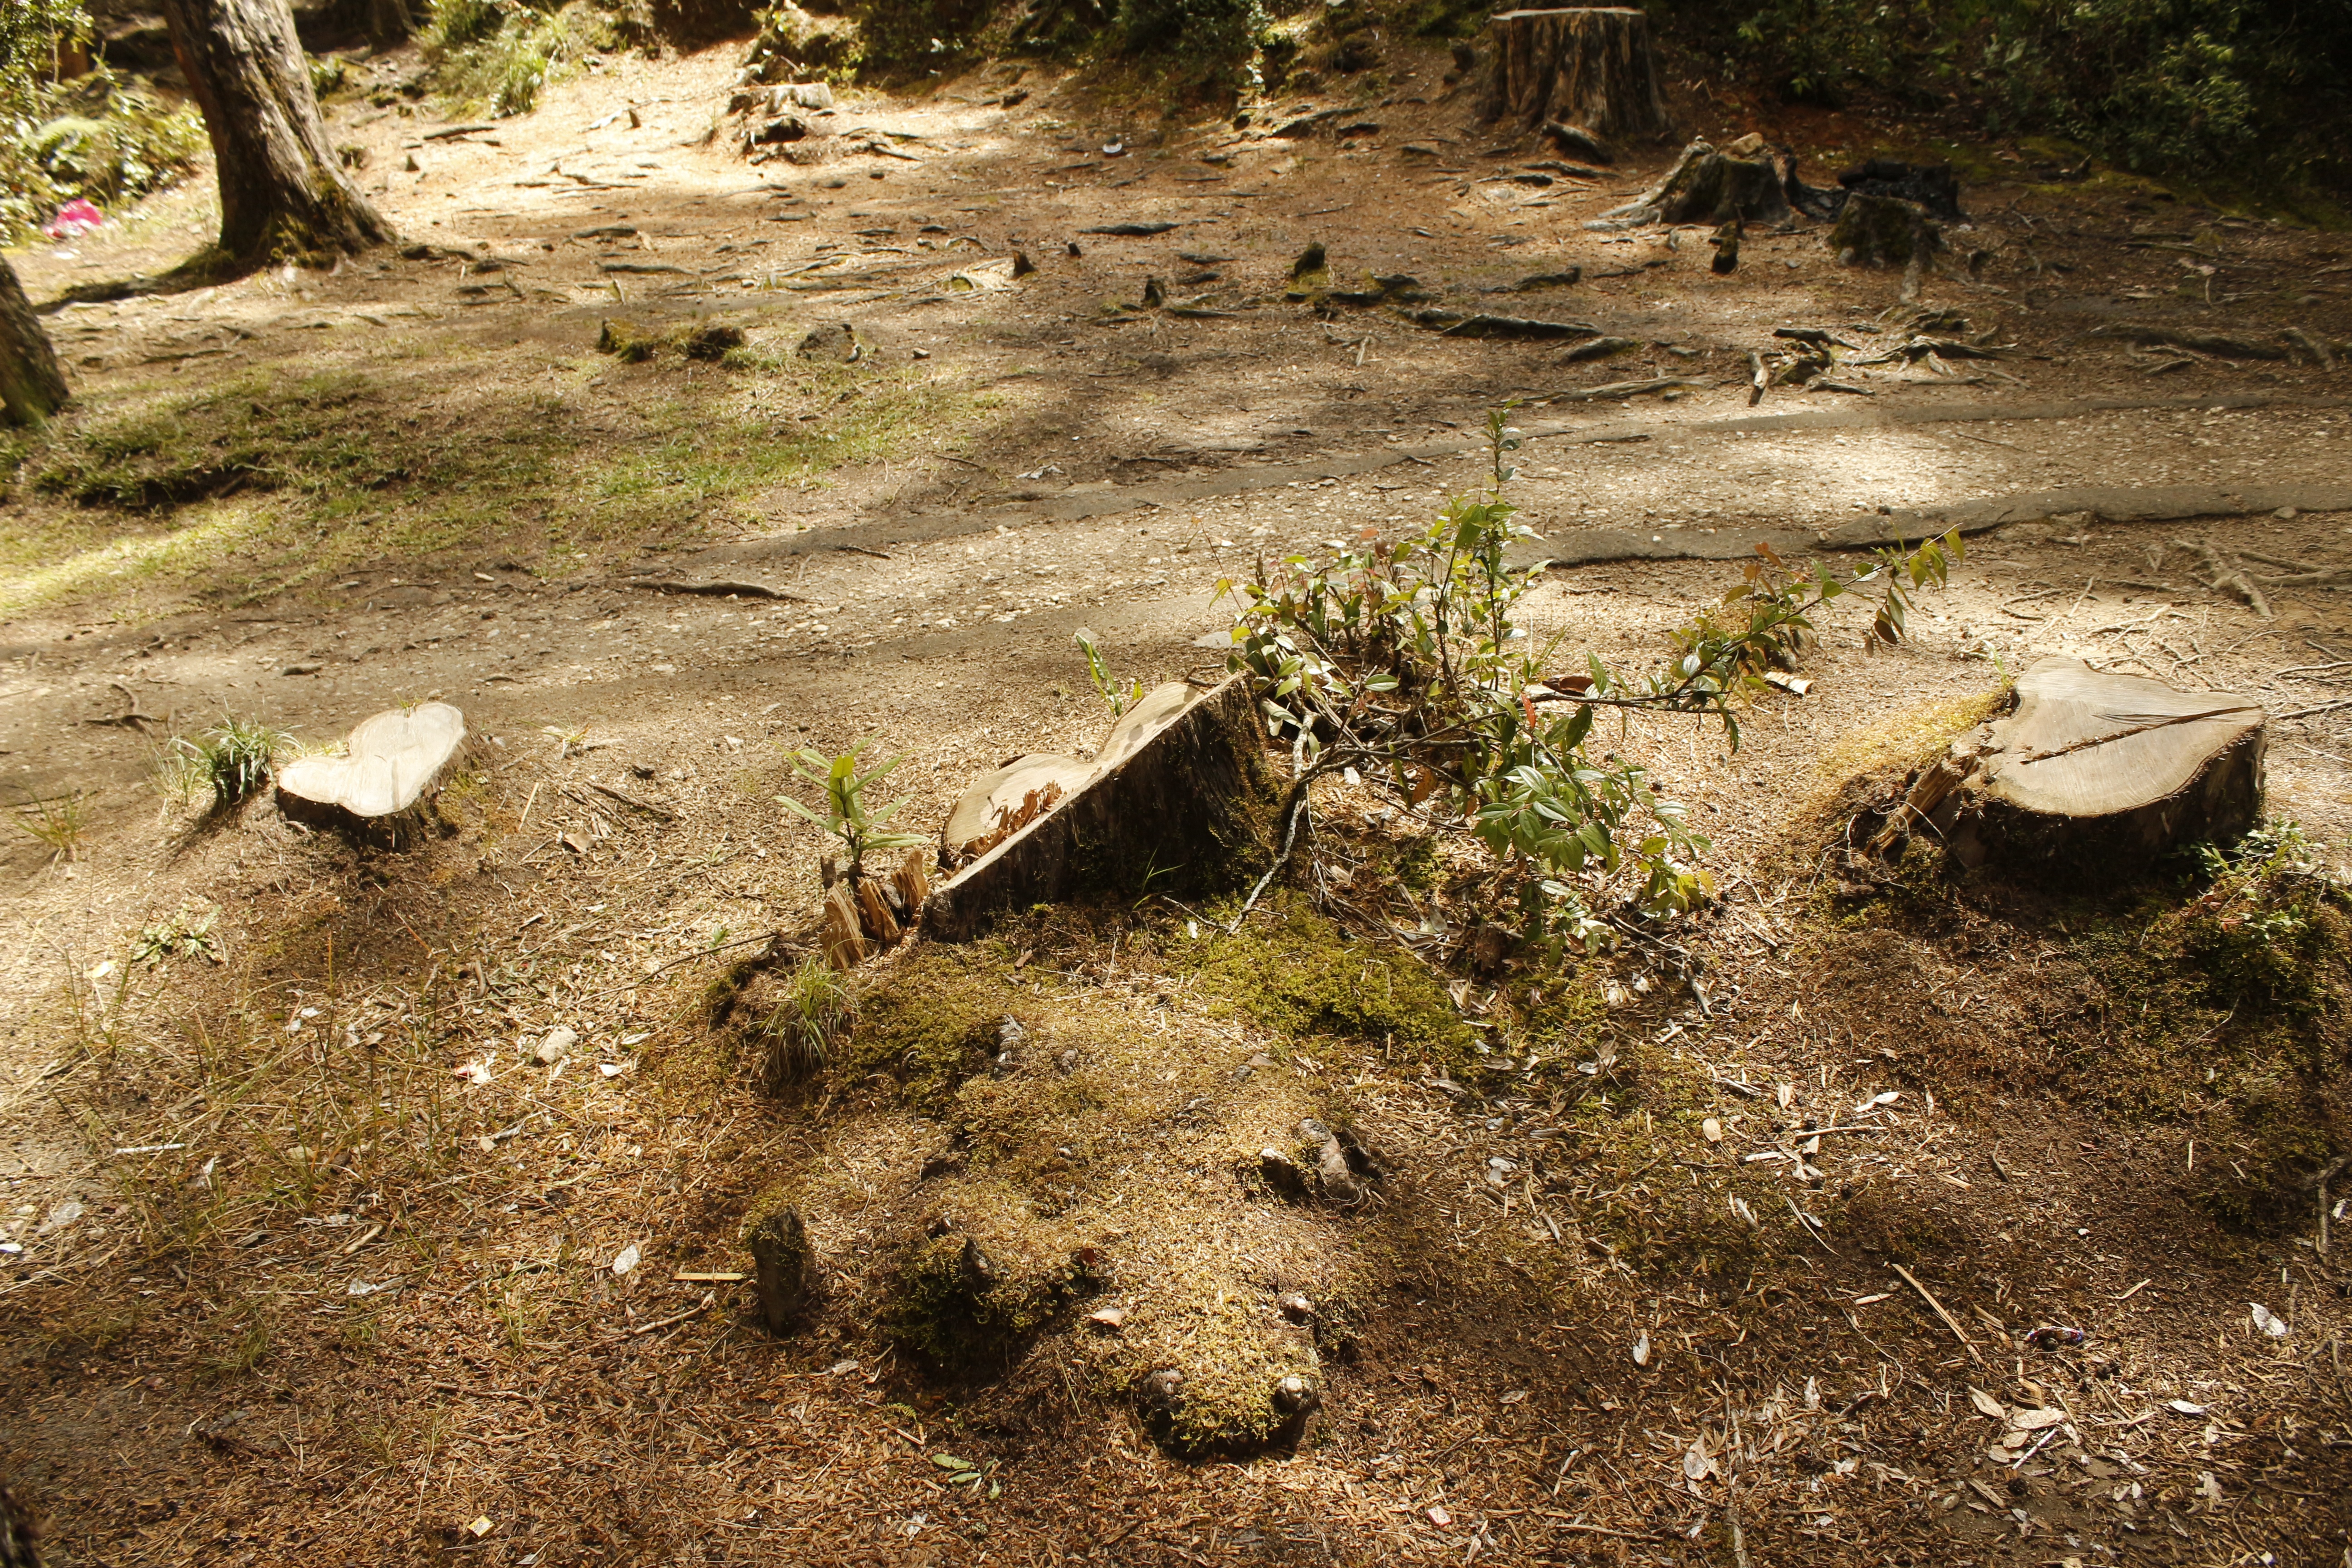
tree, forest, wilderness, wood, wildlife, stream, soil, fauna, root, geology, wetland, deforestation